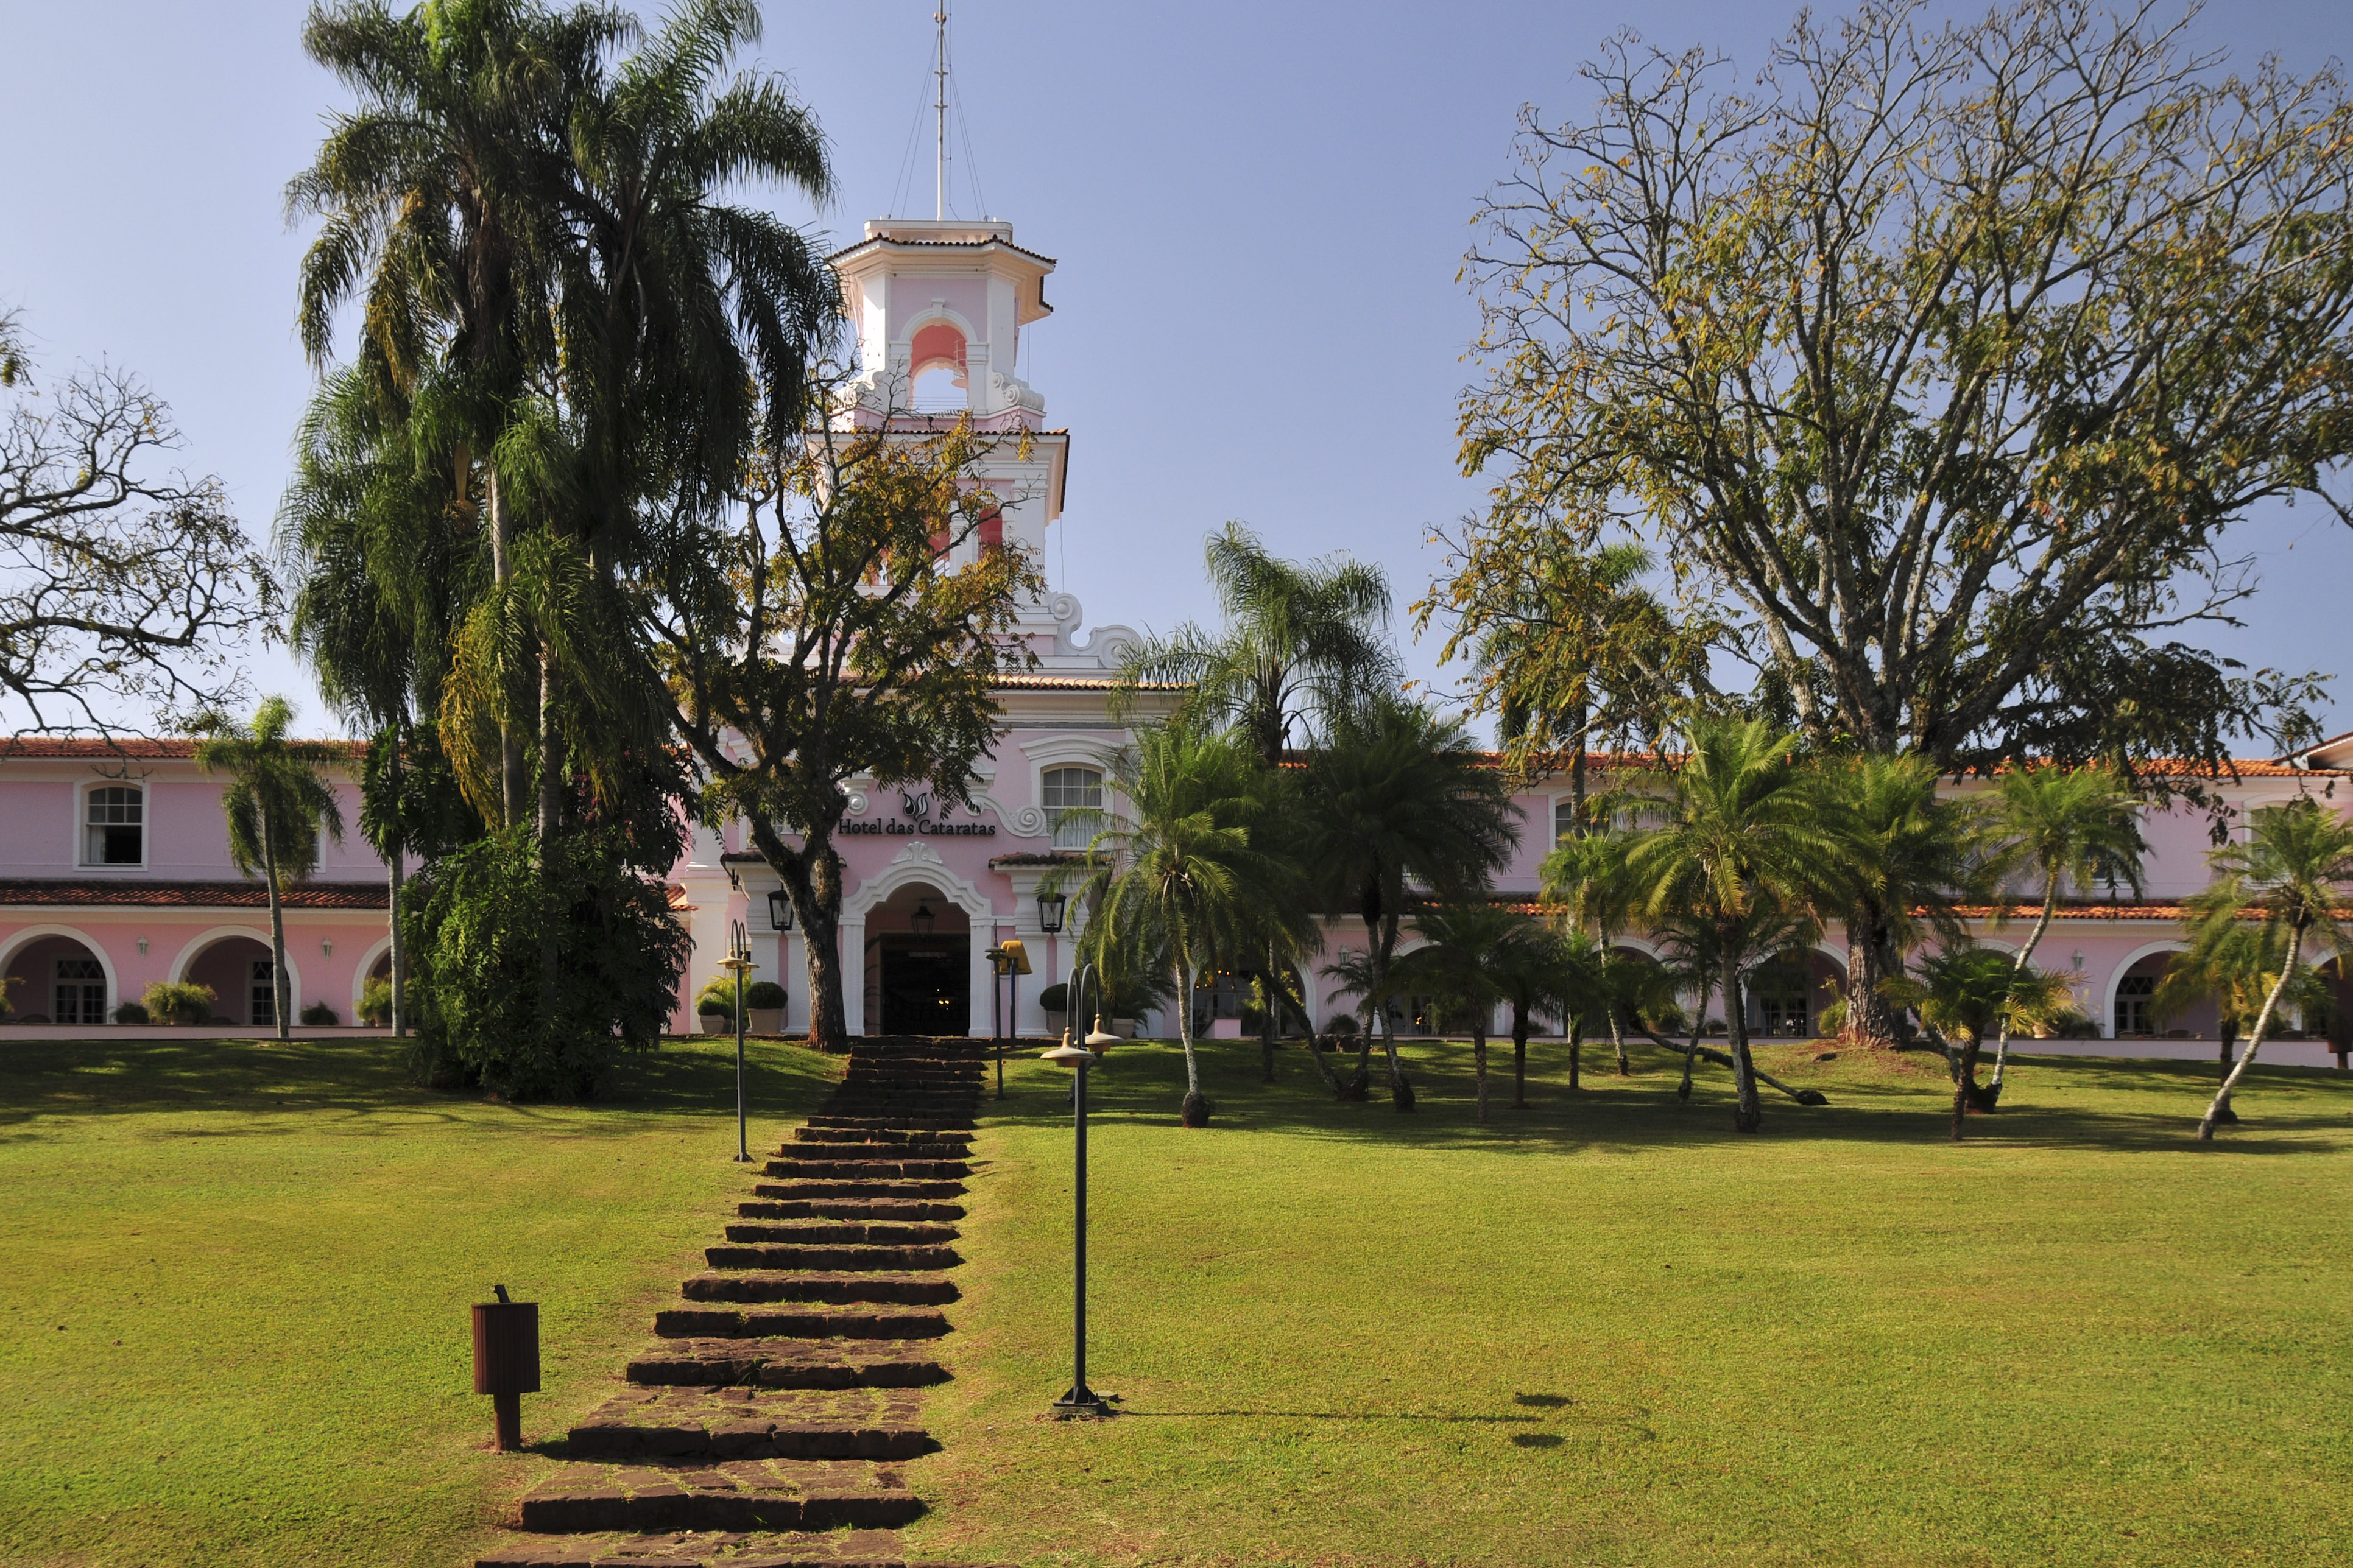
tree, lawn, palace, plaza, nikon, place of worship, argentina, brasil, town square, estate, iguazu, d300, approved